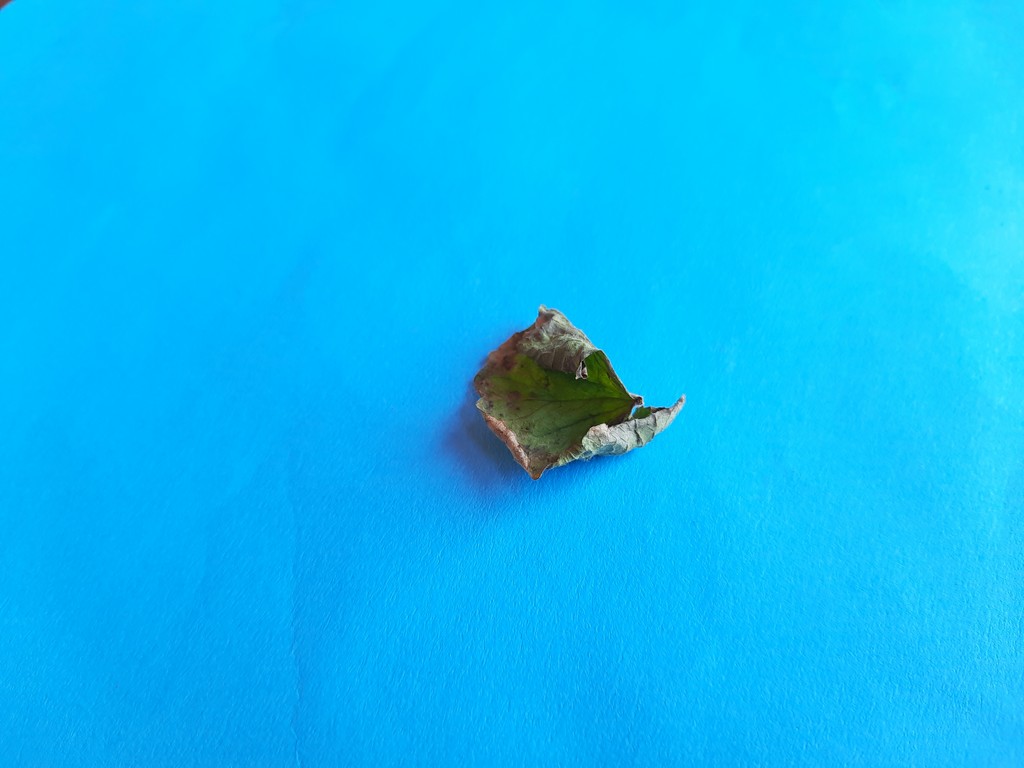
Label: Dried